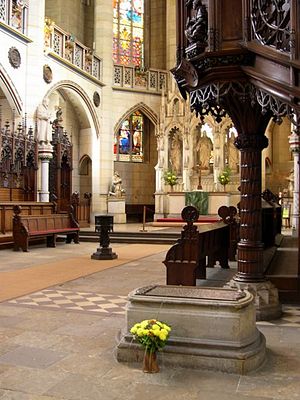
Martin Luther / Luthers død (1546)
Luthers gravsten under prædikestolen i Wittenberg slotskirke.
"""Luther"" omdirigeres hertil. For andre betydninger af Luther, se Luther.